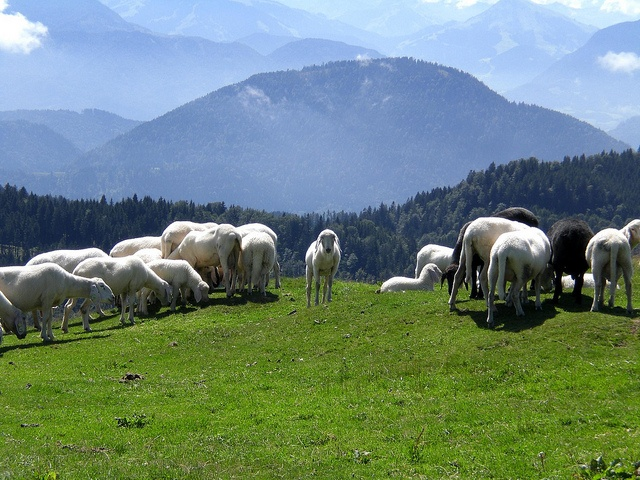
Freshly shorn sheep eat grass in a mountain pasture
Sheep graze in a field with mountains in the background.
A herd of sheep grazing on grass in a pasture.
Sheep are grazing in a pasture on the side of a mountain.
A herd of sheep in grassy area with trees in the background.